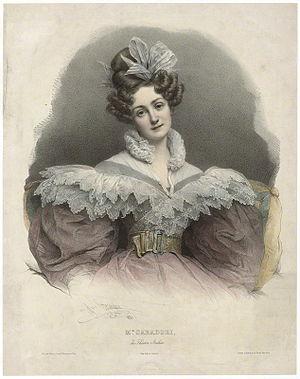
Maria Caterina Rosalbina Carradori-Allan est une soprano française qui s'est produite au XIXᵉ siècle.